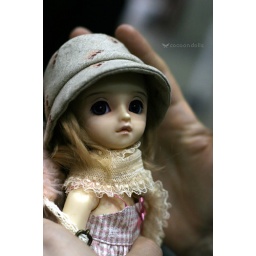
In the last minute she gave in and bought her a cute hat too.